Constitution of Georgia (country)

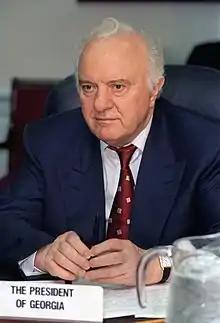
Eduard Shevardnadze at the Pentagon

According to one of the resolutions of the Parliament, the projects developed by the working groups were to be united with the editorial team; The final version of the Constitution was to be adopted first by the State Constitutional Commission and then by the Parliament of Georgia. The draft adopted in this way was to be put to a universal vote - the constitution was to be adopted by the people. During the working prosses, some substantial changes were made to this plan. Instead of adopting the 1921 Constitution, it was decided to adopt a completely new Constitution. Various conferences and seminars were organized by the Secretariat of the Commission in 1993–1995 to study the problems in depth and take into account the experience of the states. The Secretariat was actively assisted by the Venice Commission.